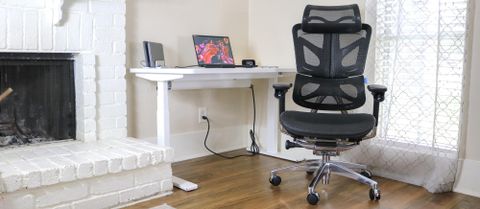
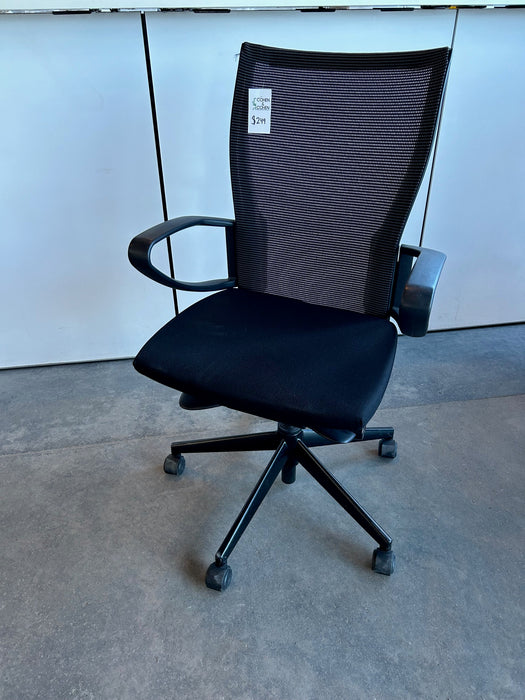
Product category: items_chair
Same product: no